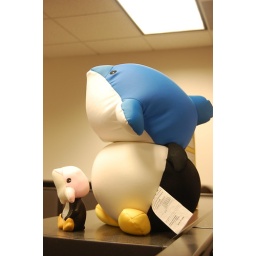
Such stuffed animal hybrids are de rigueur in this office (or maybe just de rigueur for me...)